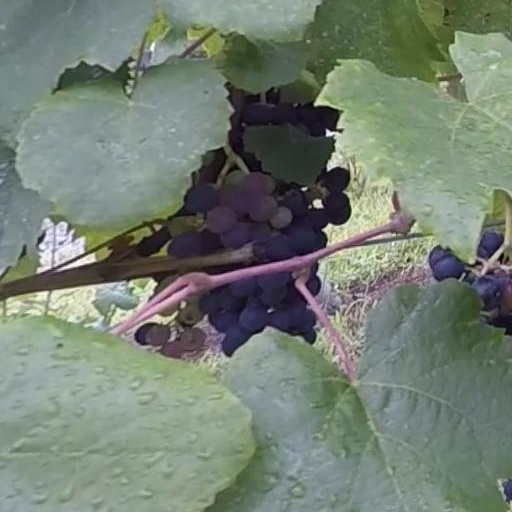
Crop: grape